Ezra Koenig

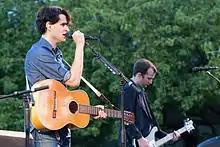
Koenig performing with Vampire Weekend (2014)

Ezra met his bandmates at Columbia University, prior to 2003. After already having met drummer Chris Tomson, Koenig became acquainted with Rostam Batmanglij. The two immediately bonded over Radiohead at a party during freshman year and vowed to start a band one day. Rounding out the group was Chris Baio, Koenig's suite-mate in his sophomore year, with whom he shared a love of Destiny's Child. The group immediately got to work, playing their first show in 2006 at a battle of the bands in a campus basement. They placed third out of four. Later that year, some of their demos appeared online, earning raves from sites like "Stereogum" and "Pitchfork". Before they knew it, they were selling out shows and appearing on the cover of "Spin" without even having released an album.